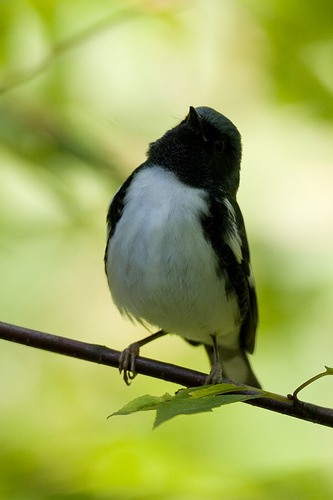
a white breasted bird, black head and black primary wings.
a small bird with with black head and white breast and side with brown foot and tarsusthe head of the bird is black with a white belly and a white wingbars and a a small black beak.
this bird has a black crown, a black bill, a spotted wing, and a white bellybird with black crown, nape, throat, and white breast, belly and abdomen, and brown tarsus and feet
this bird is white with black and has a long, pointy beak.
this bird has wings that are black and has a white bellya small plump bird with jet black bill, face and cape and stark white breast and belly.
the bird is small with white belly and black head, with its beak black.
this bird is white with black and has a very short beak.
Species: Black Throated Blue Warbler